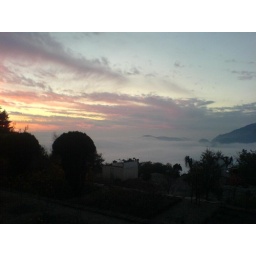
Red sky with cloud cover...This shot was taken by me with my 2MP k750i mobile camera.